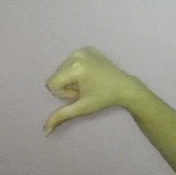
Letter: waw